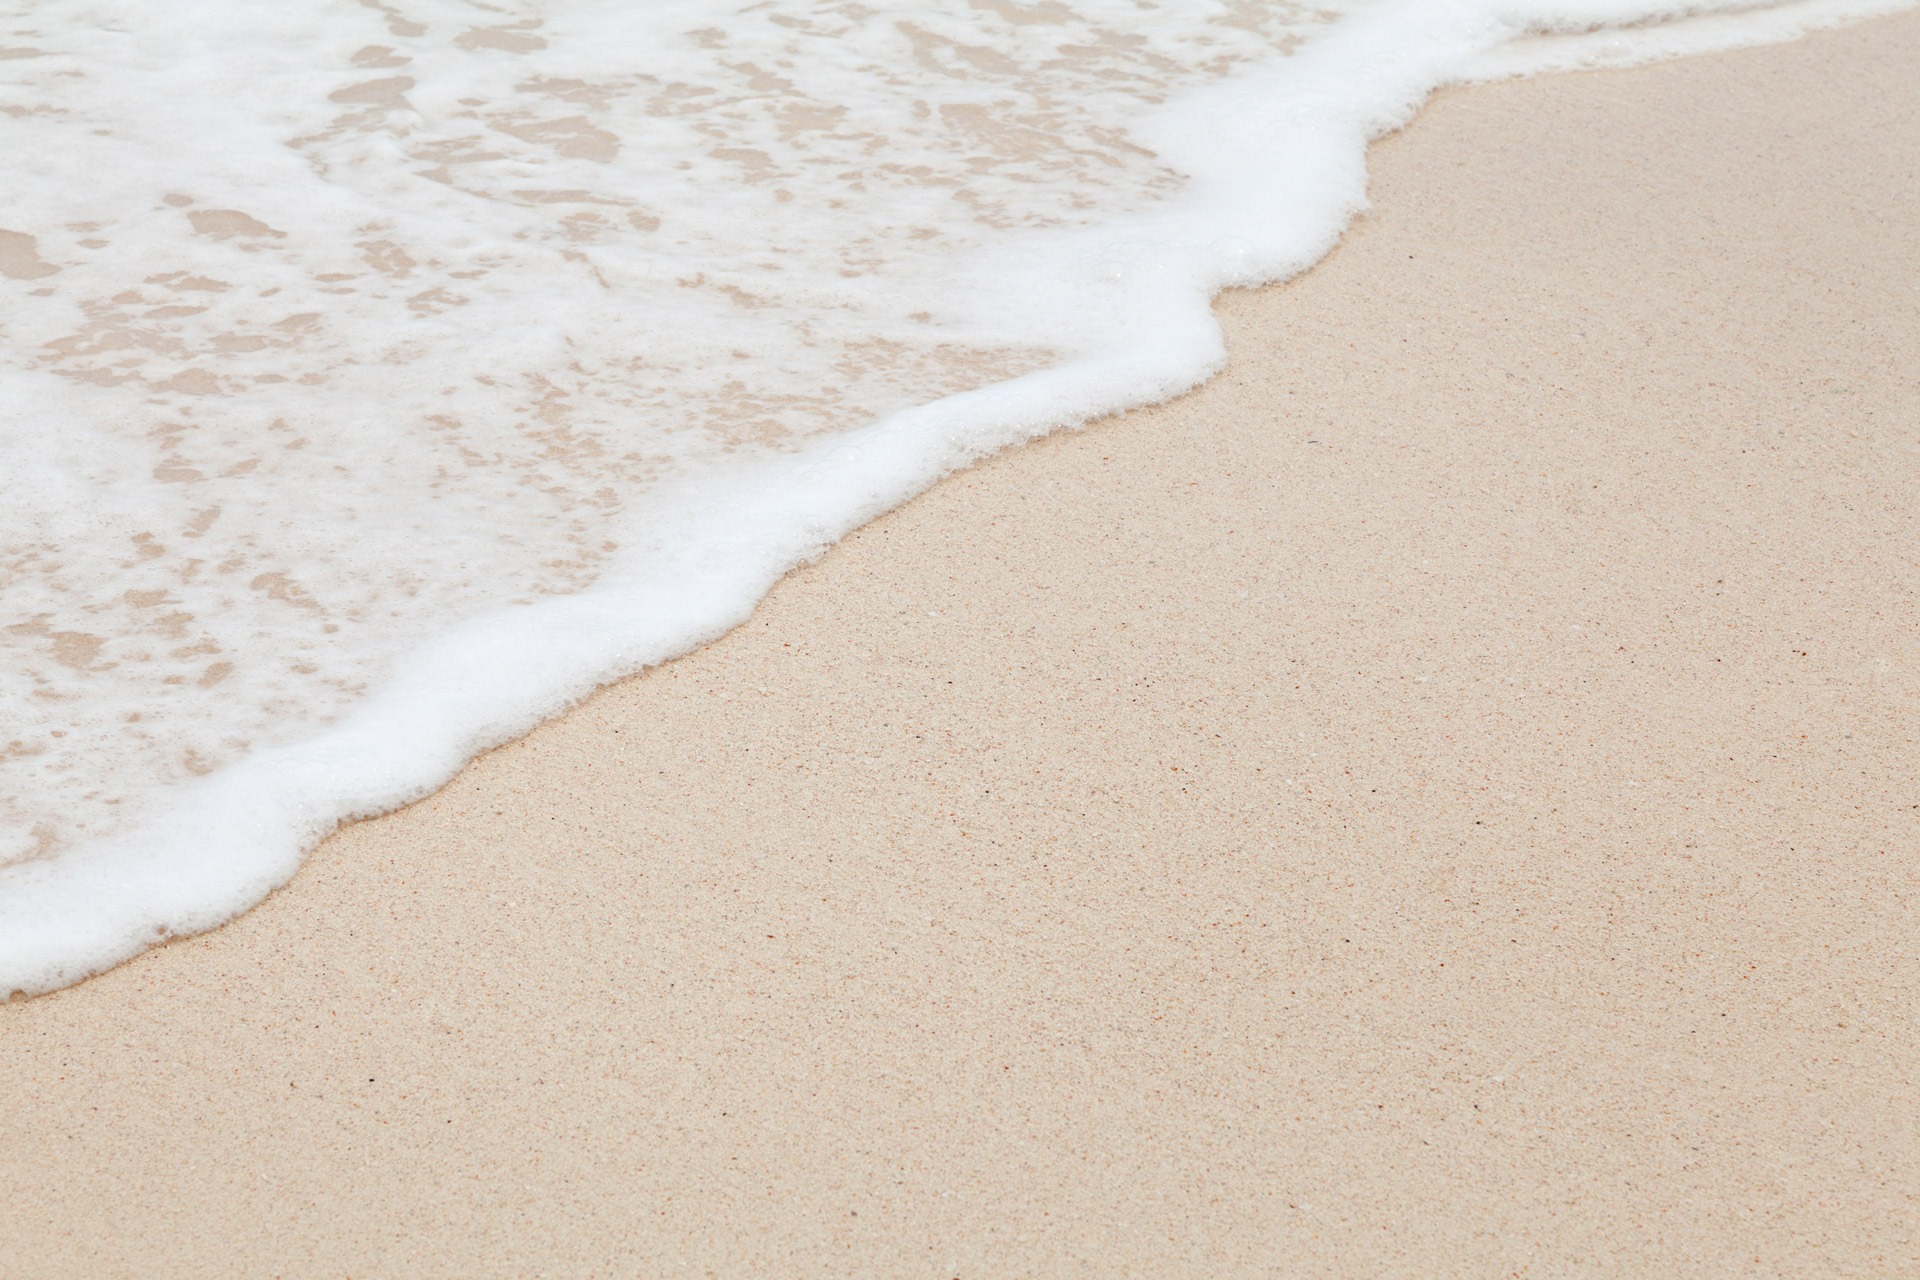
beach, sea, water, nature, sand, ocean, white, texture, wave, floor, wet, summer, foam, tropical, soil, yellow, material, close up, sandy, background, bright, backdrop, flooring